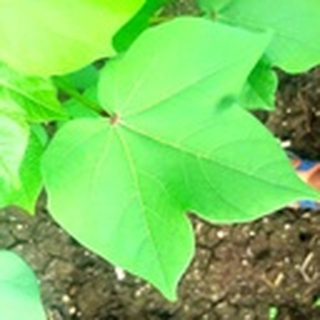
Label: healthy_cotton